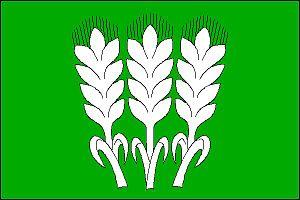
Janovice est une commune du district de Frýdek-Místek, dans la région de Moravie-Silésie, en République tchèque. Sa population s'élevait à 820 habitants en 2018.